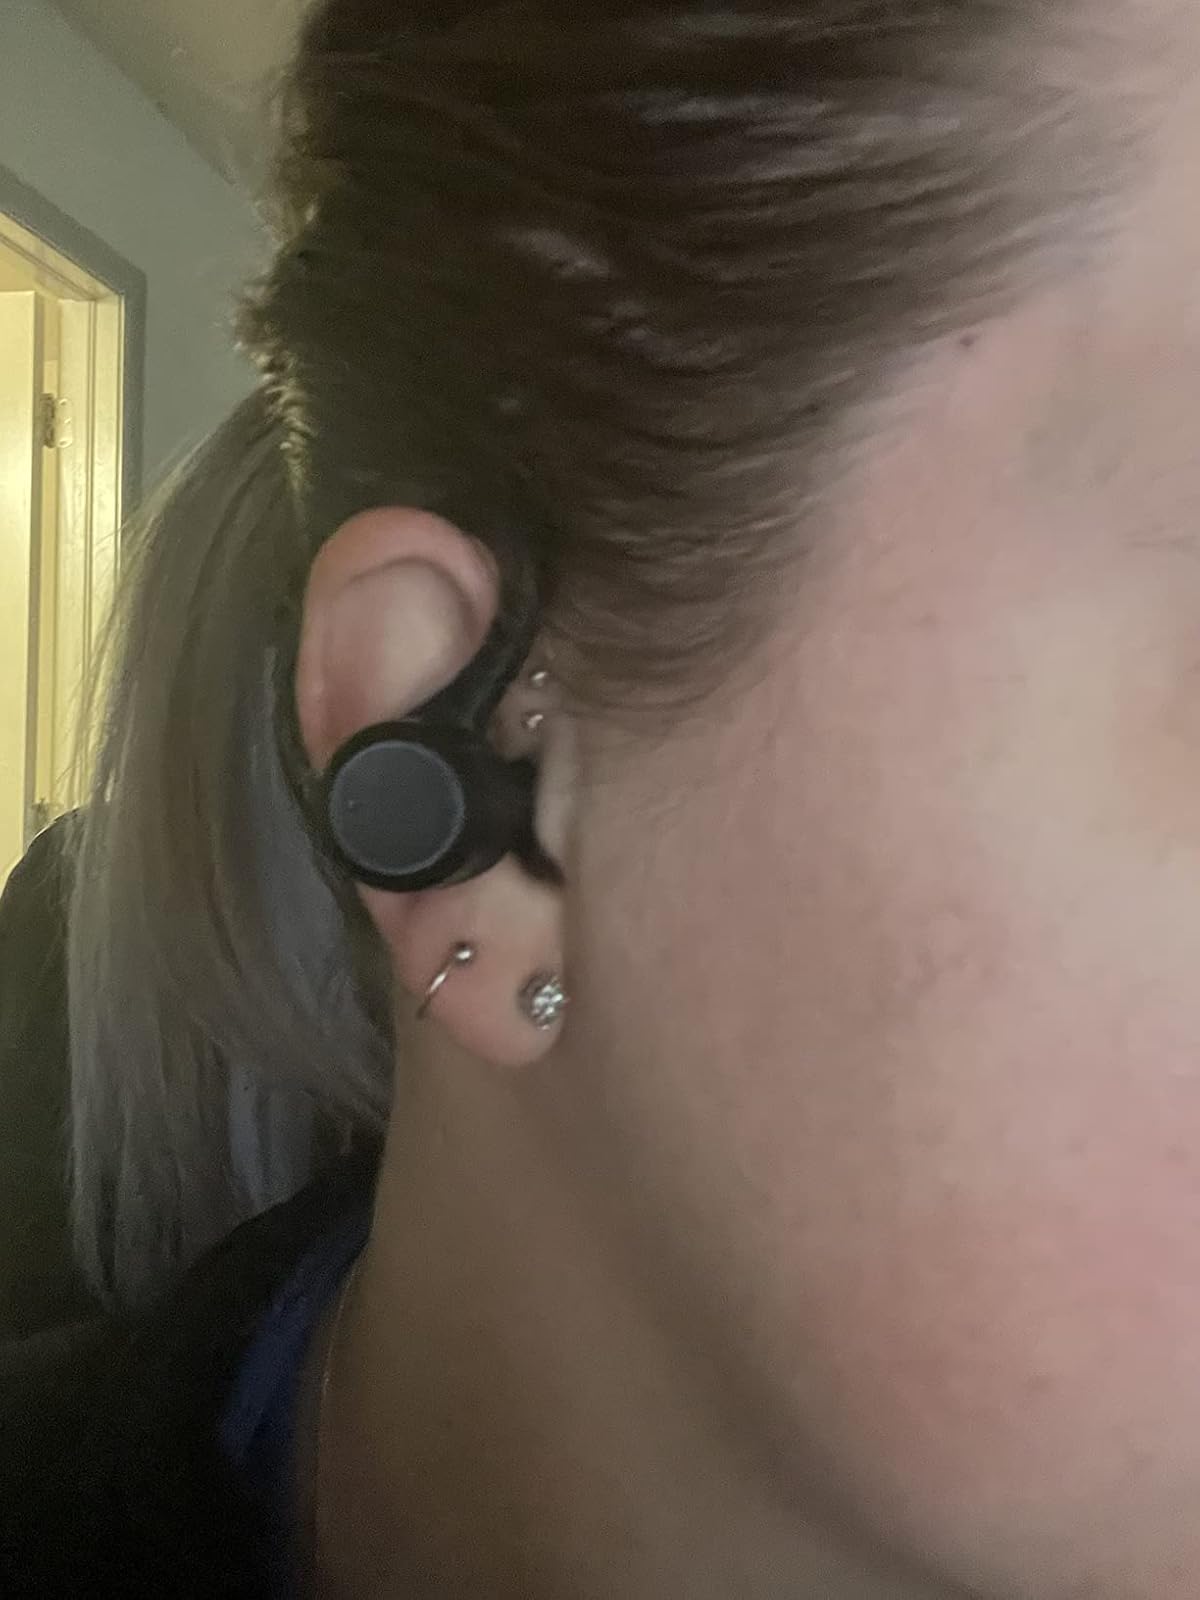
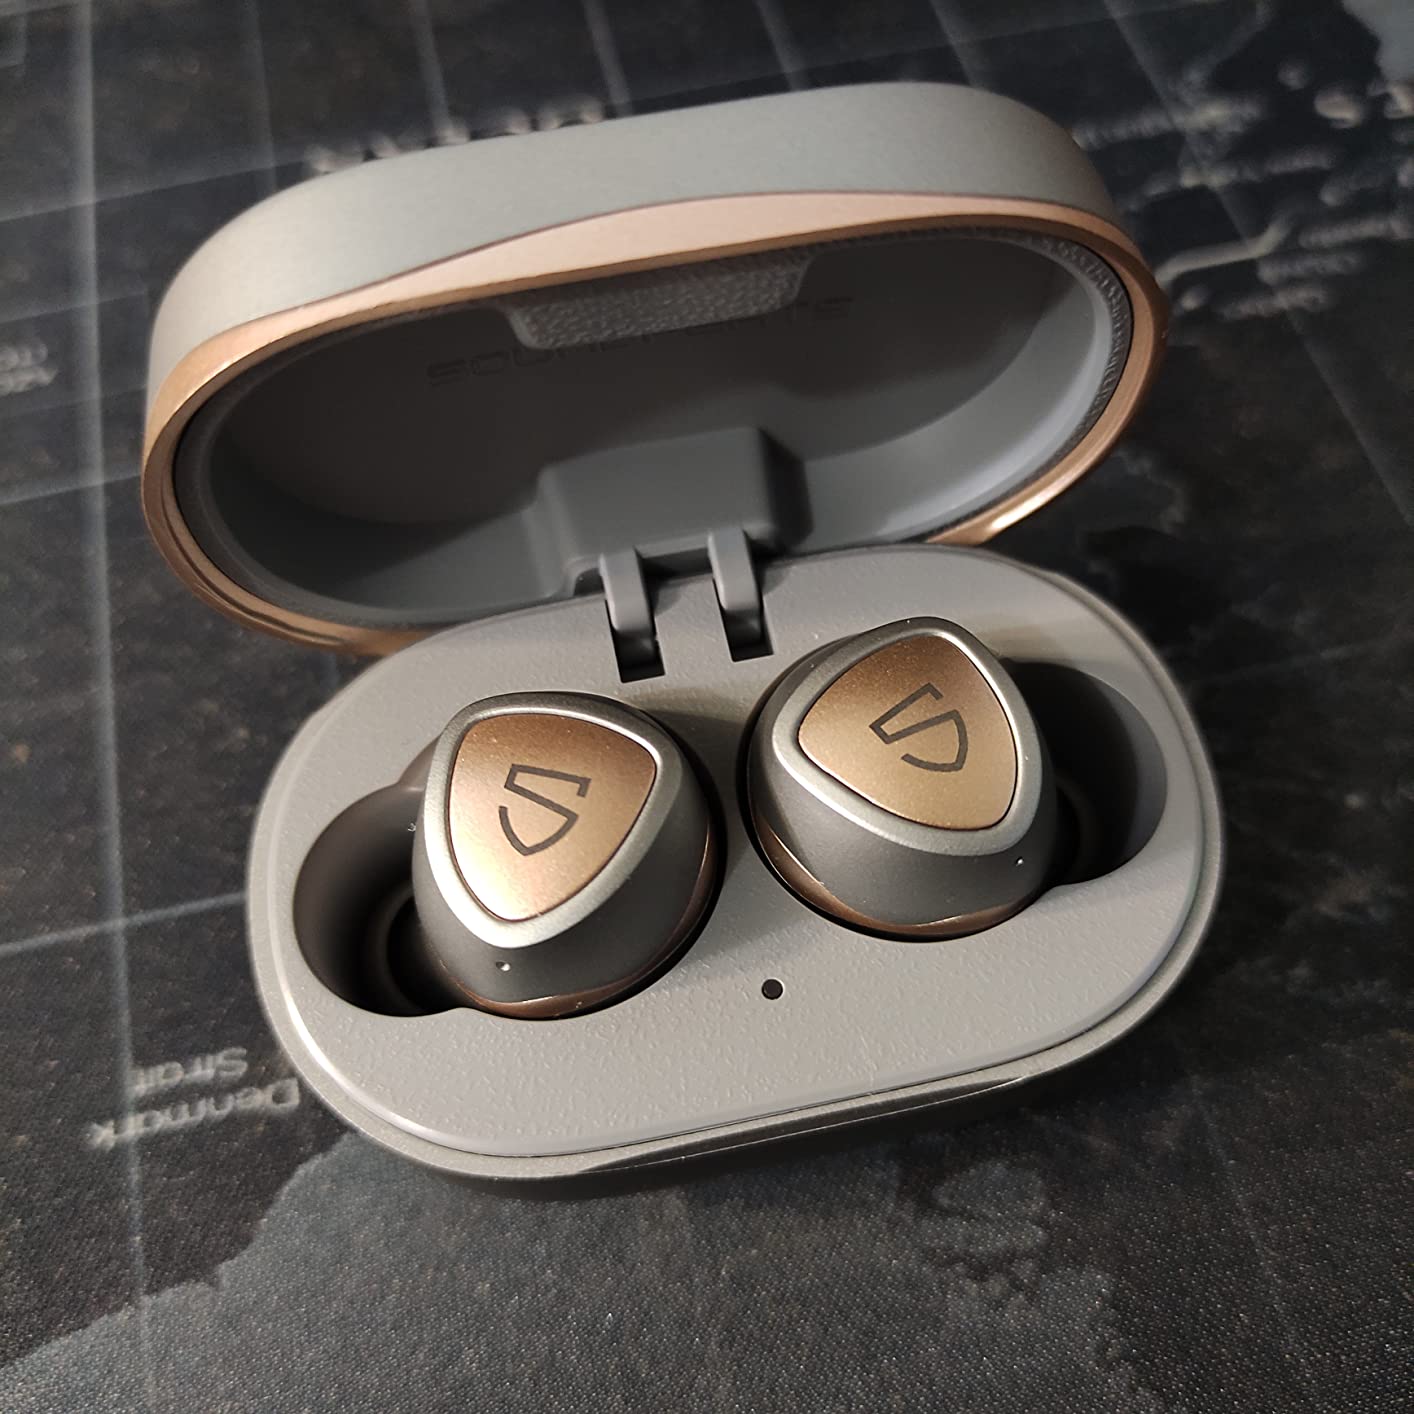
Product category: earbuds
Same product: no